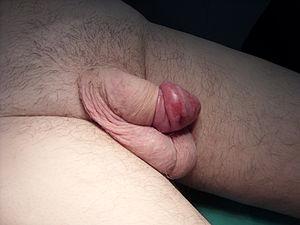
Un paraphimosis est un état physiologique et médical de situation de blocage du prépuce sur le pénis, derrière le gland. Le prépuce ne pouvant se rétracter pour revenir à sa position normale flaccide, recouvrant le gland.